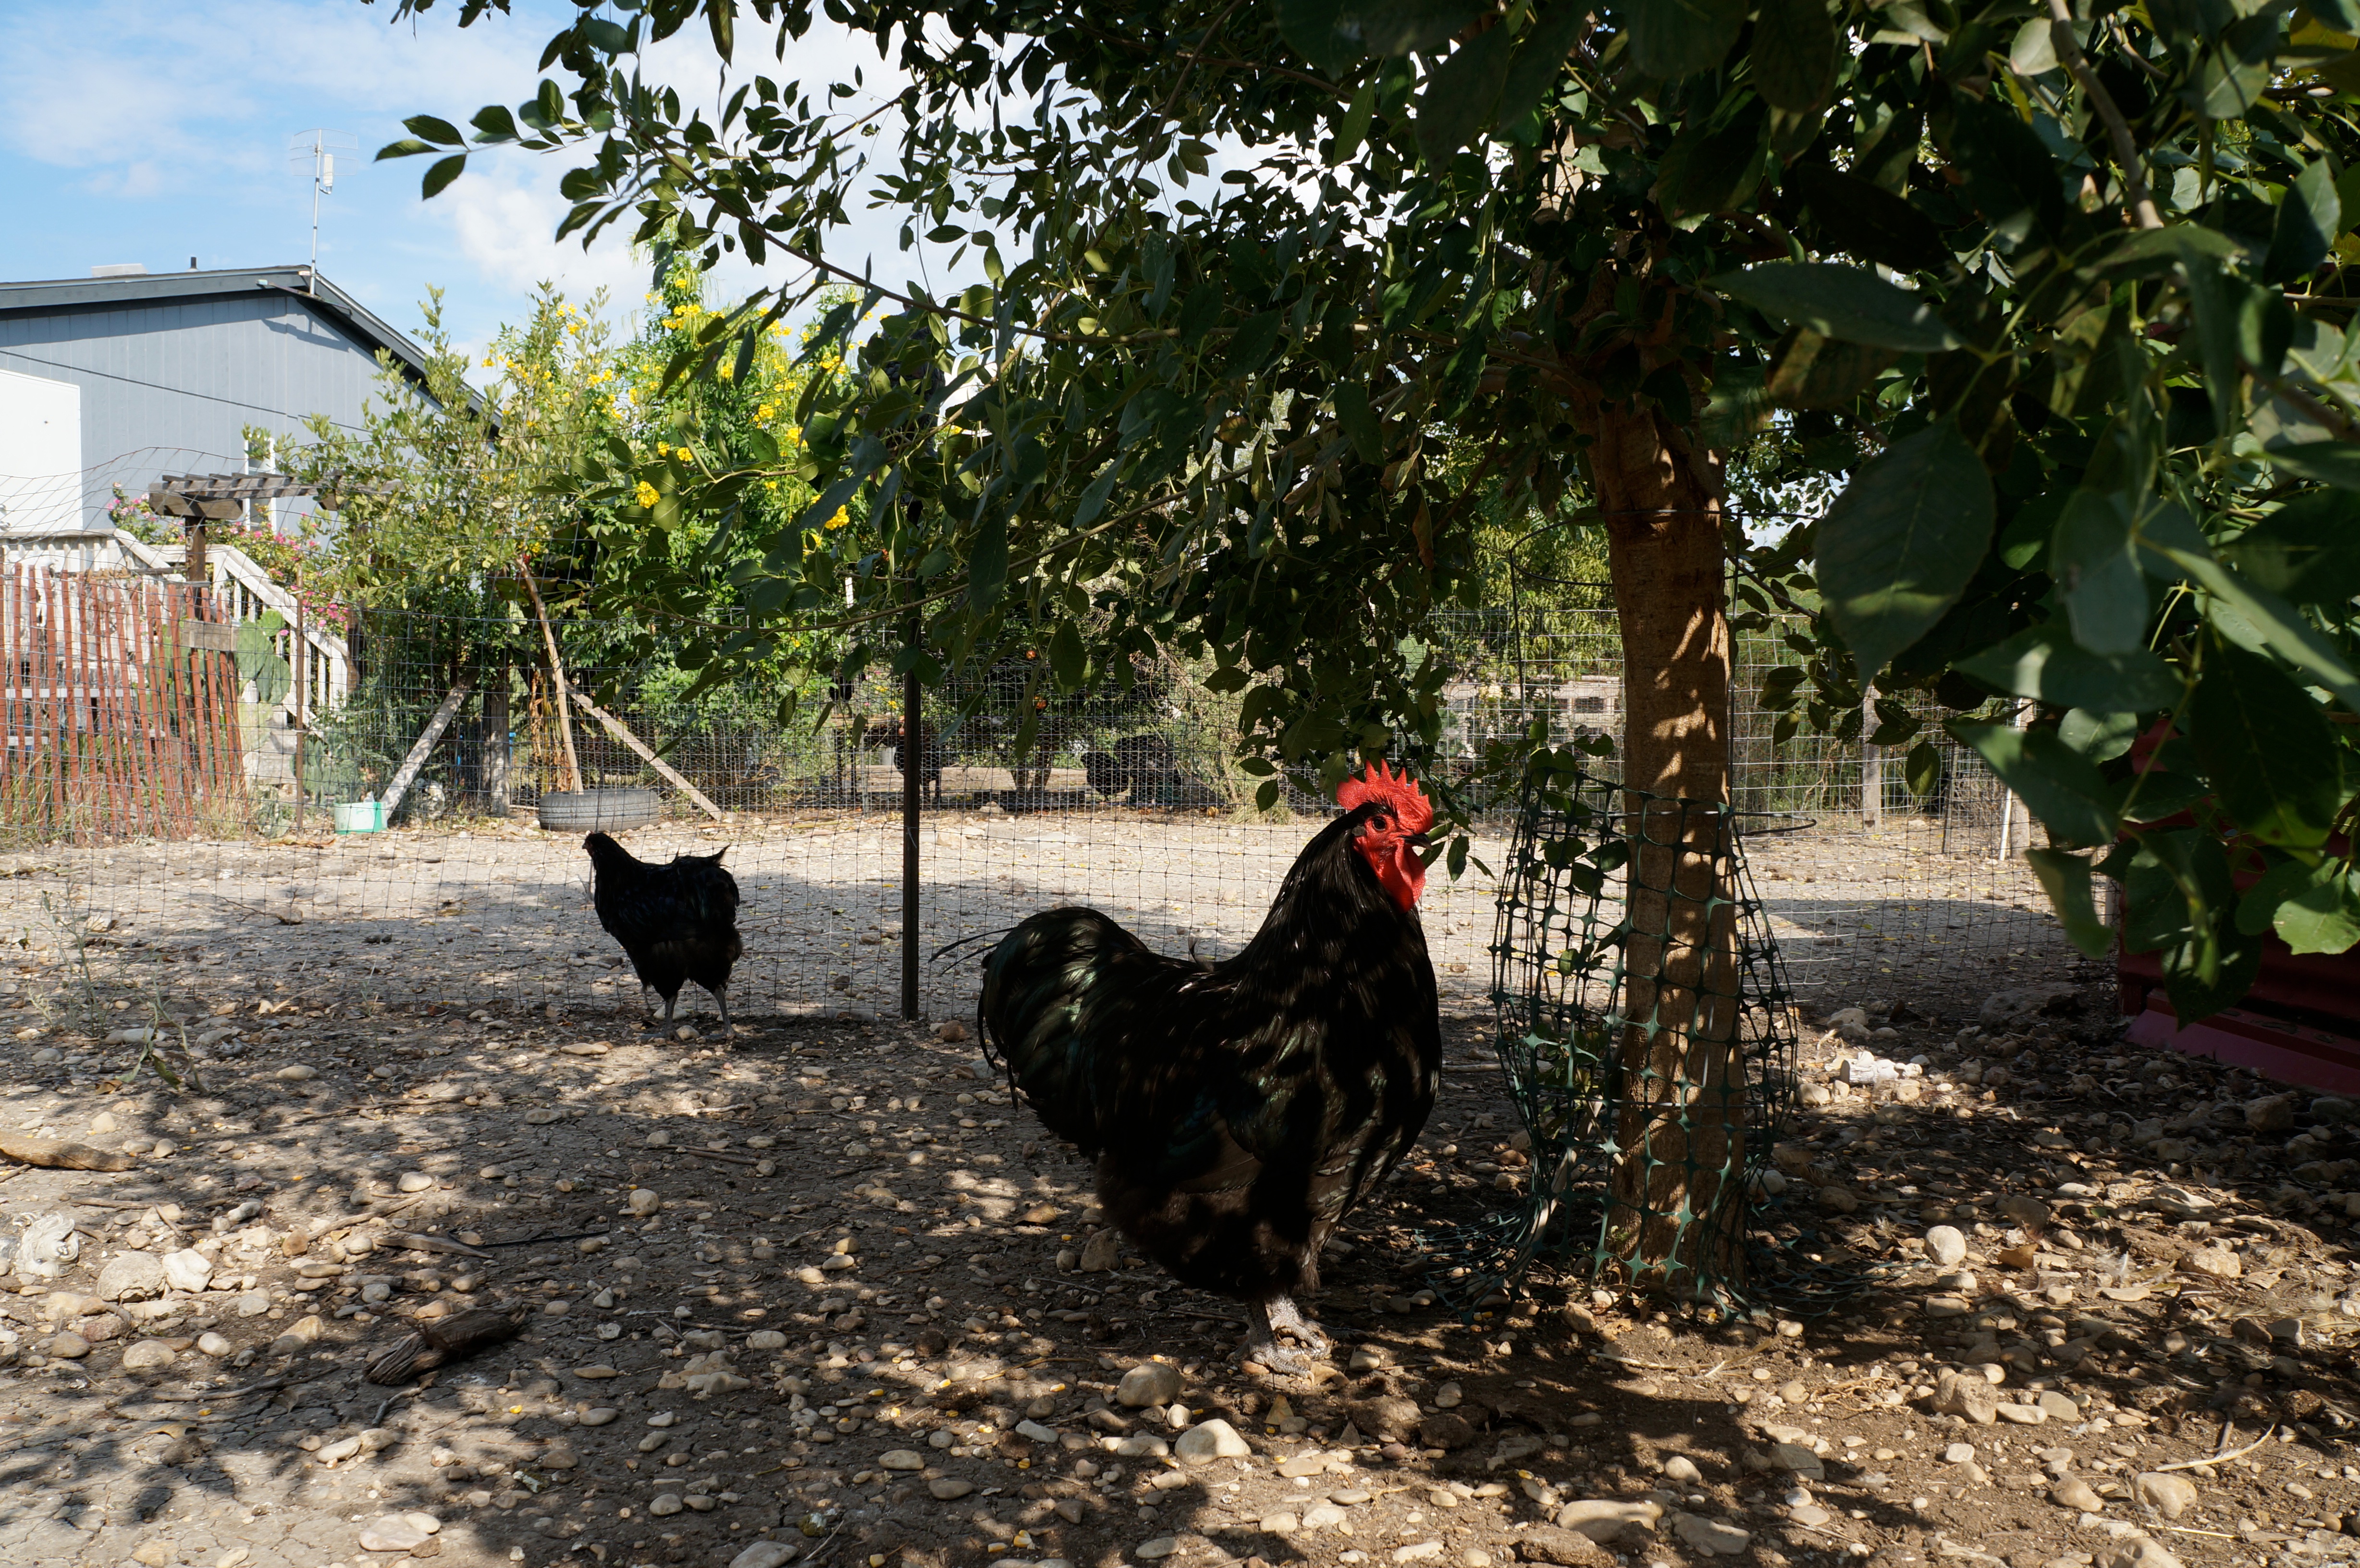
bird, farm, backyard, chicken, rooster, galliformes, vertebrate, ratite, phasianidae